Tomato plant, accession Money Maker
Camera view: tilt-top (135 deg); turntable rotation: 240 degrees
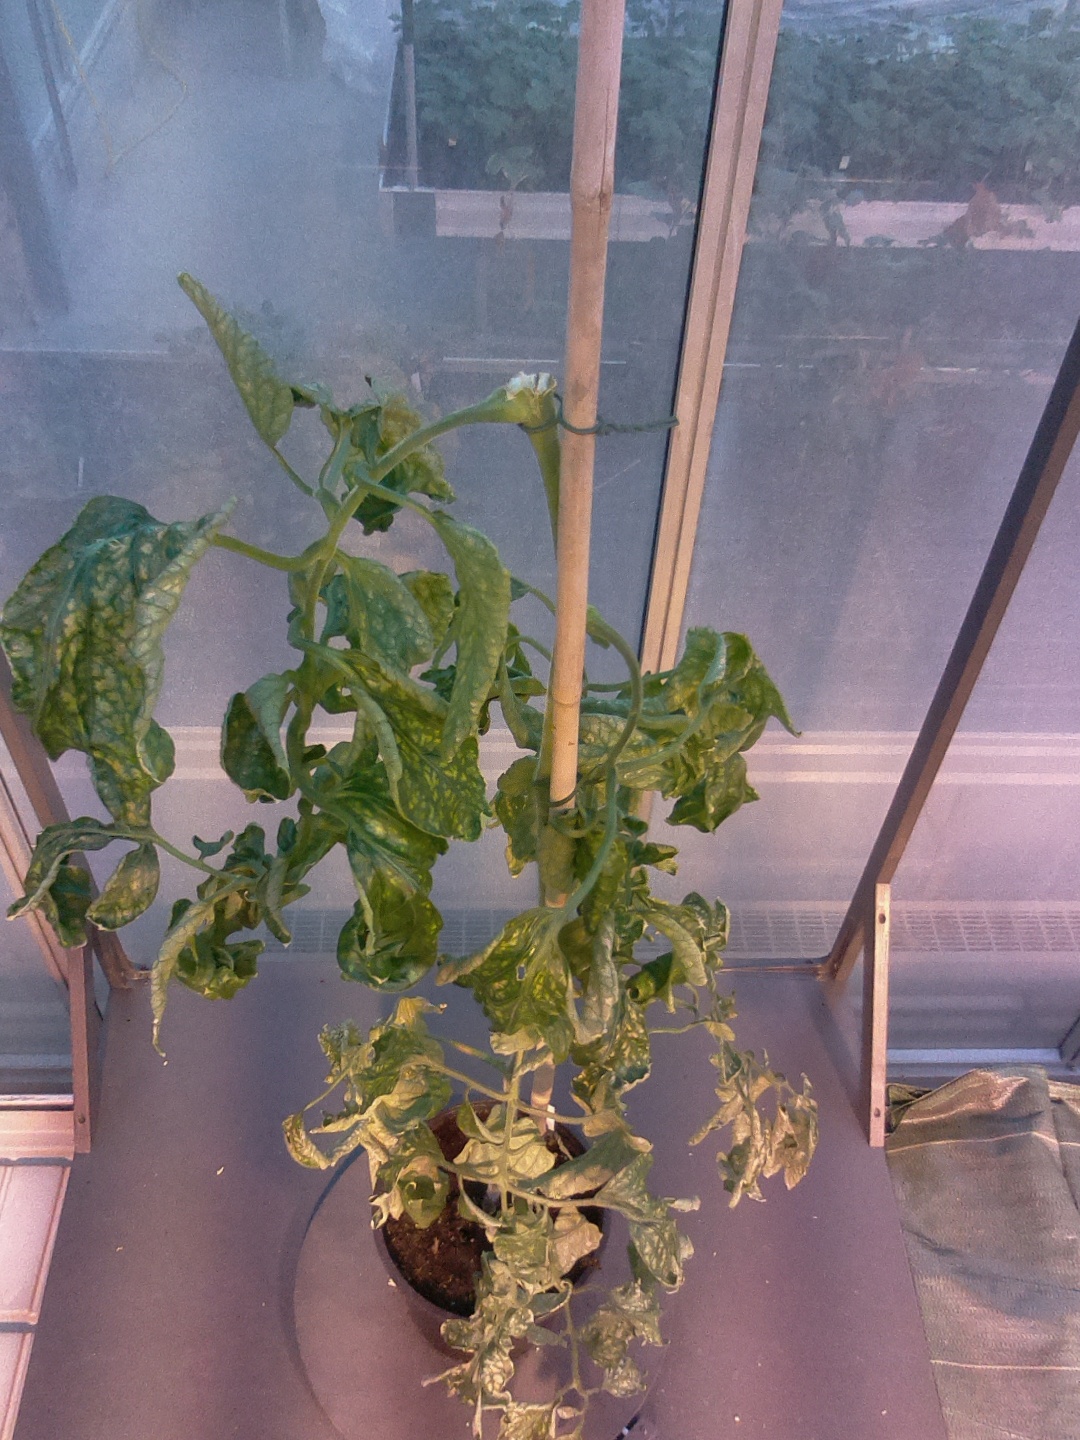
BBCH growth stage 52: 2 inflorescences visible